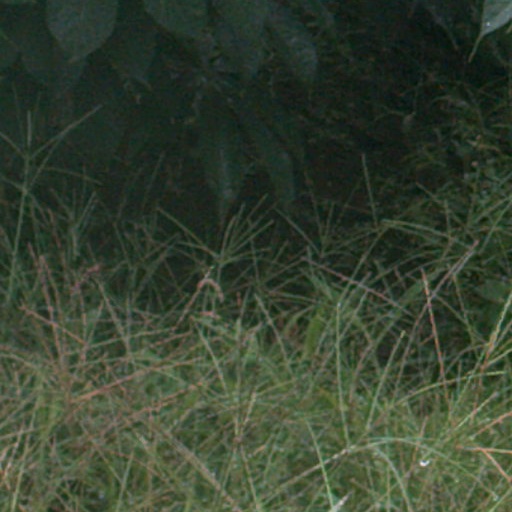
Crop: cassava